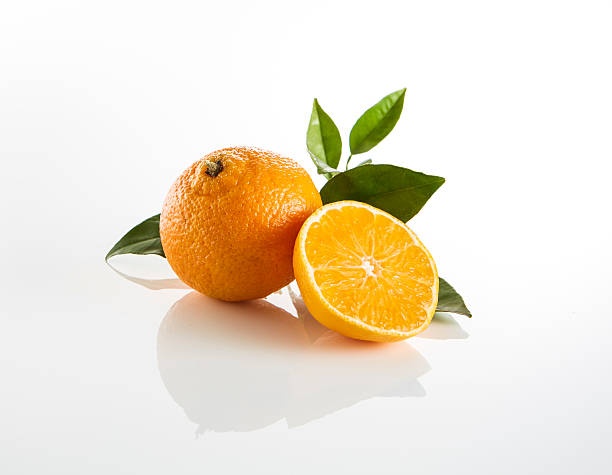
Label: mandarine